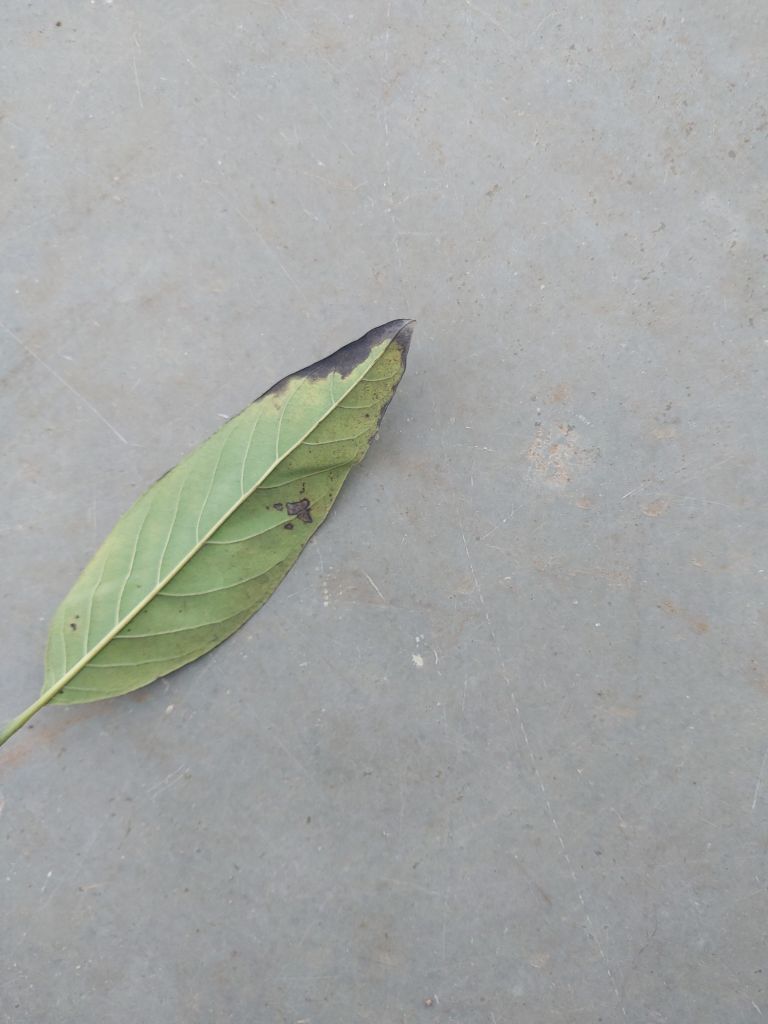
Disease label: Leaf spot on Leaves